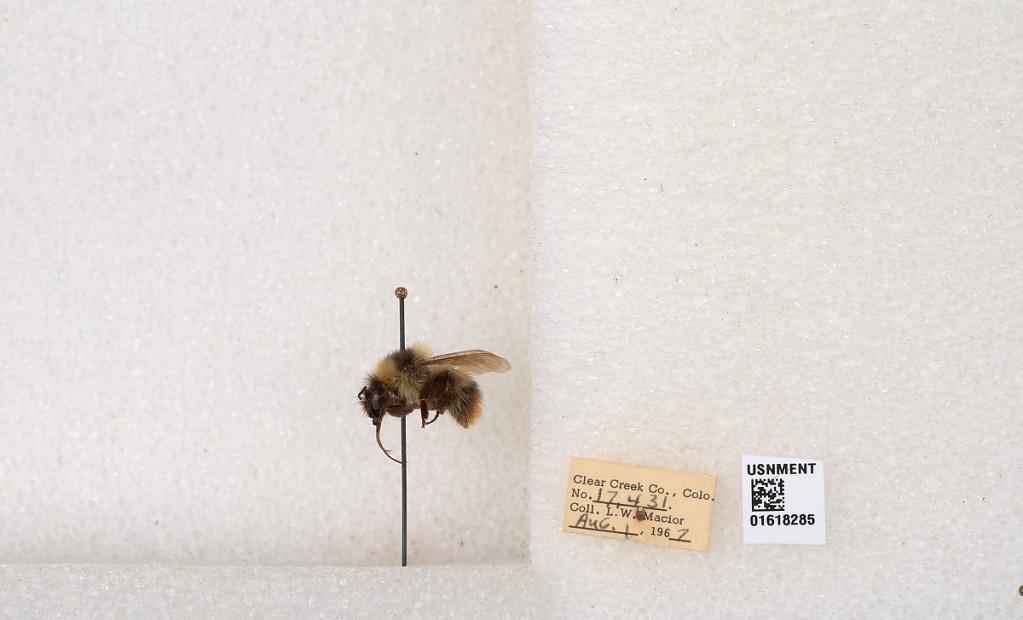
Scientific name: Bombus kirbyellus
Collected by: L. Macior
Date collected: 1967-8-1
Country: United States
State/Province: Colorado
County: Clear Creek
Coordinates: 39.6891, -105.644